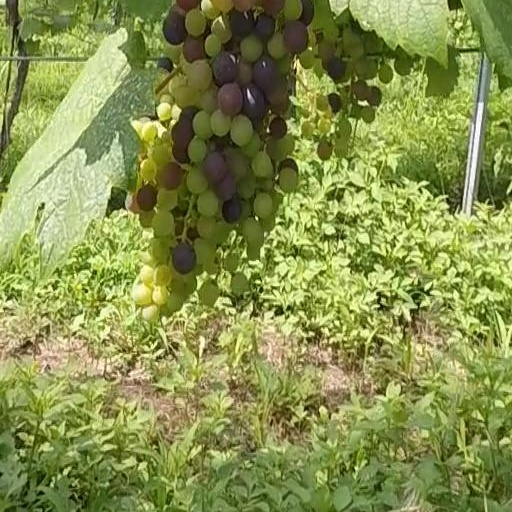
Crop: grape